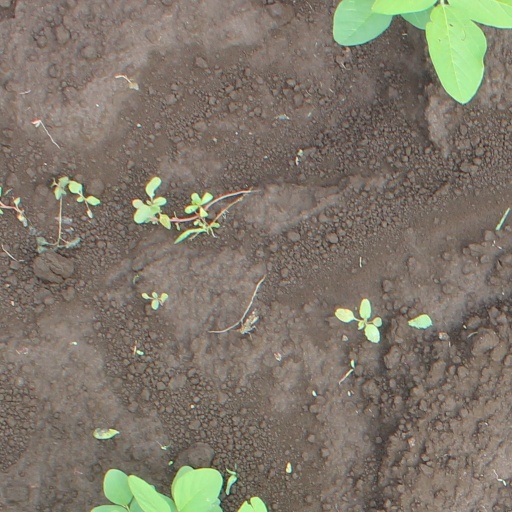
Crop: soybean